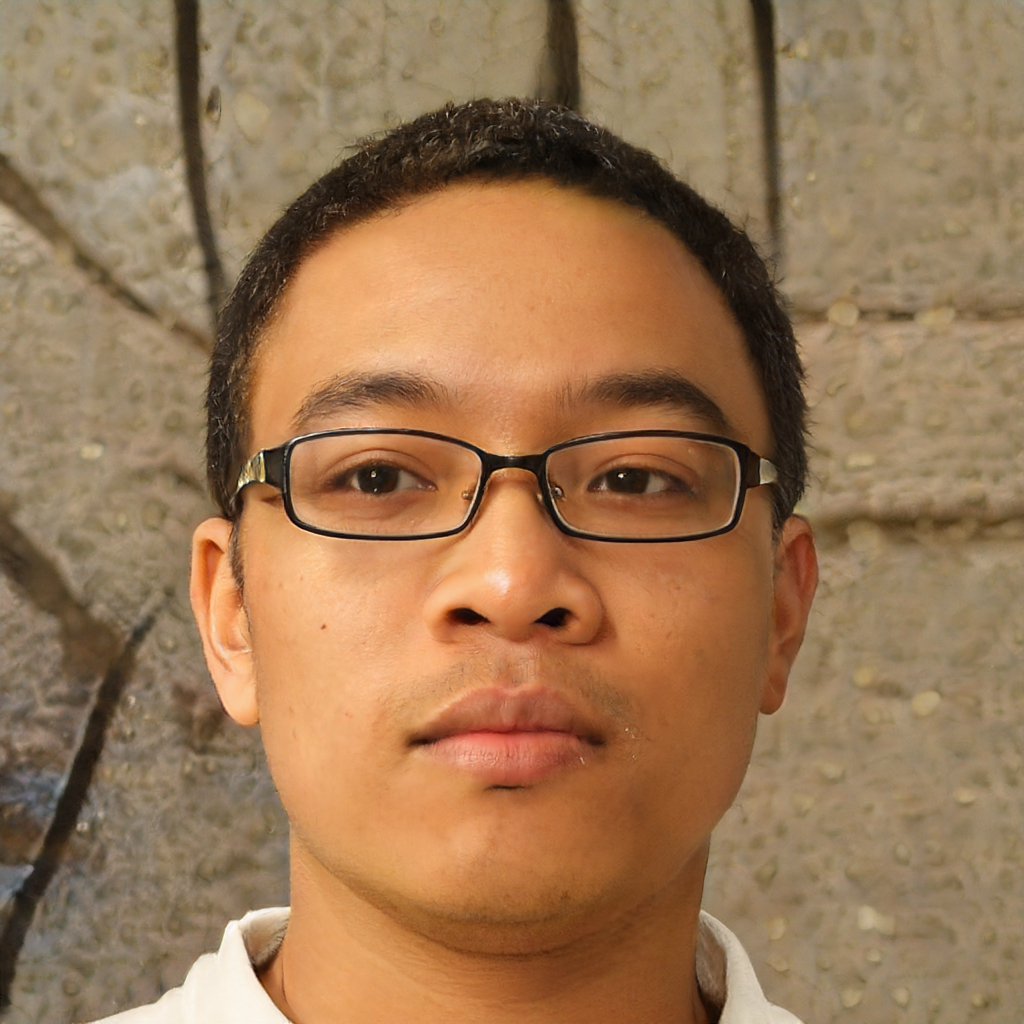
Gender: Male